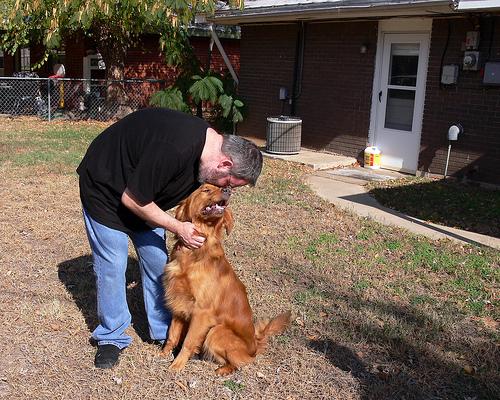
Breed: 5355-n000126-golden_retriever